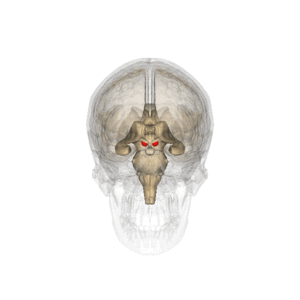
Les corps mamillaires sont deux complexes nucléaires appartenant à l'hypothalamus. Ils sont visibles sur une vue ventrale de l'encéphale au niveau de l'espace perforé postérieur. Les corps mammilaires représentent la terminaison antérieure du fornix. Ils font partie du circuit de Papez et ainsi du système limbique, ils jouent un rôle très important dans la mémoire.
Le Syndrome de Wernicke-Korsakoff est une combinaison du syndrome de Korsakoff, qui rassemble une atteinte de la mémoire antérograde, une confusion, une aphonie et une affabulation, et de l'encéphalopathie de Wernicke dont les symptômes sont une paralysie des yeux, un nystagmus, un coma et, si le patient n'est pas traité, la mort.